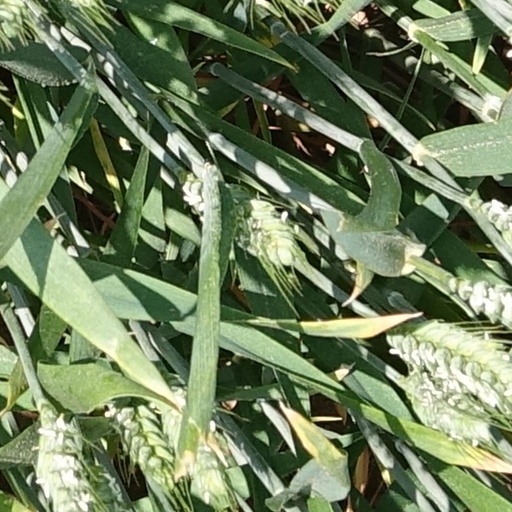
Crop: wheat